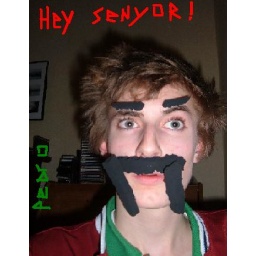
my spanish cousin, he once eat a whole chilli plant in one go......his balls exploded ouch!